Friederich Tutein

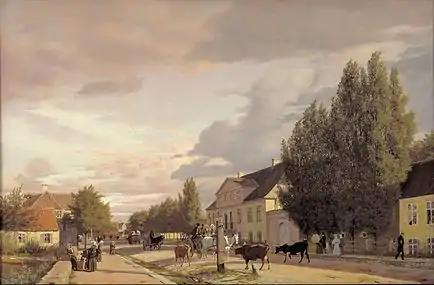
Rosendal seen on a painting by Christen Købke from 1836

Tutein owned a townhouse at the corner of Vimmelskaftet and Badstuestræde. He purchased the country house Rosendal (Rosenvenge) in Østerbro in 1802 and the manor house Edelgave north of Copenhagen in 1809.